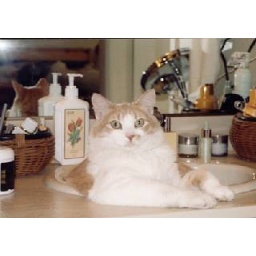
He liked to sit in the sink..and fill the entire sink like his own little cat jacuzzi.